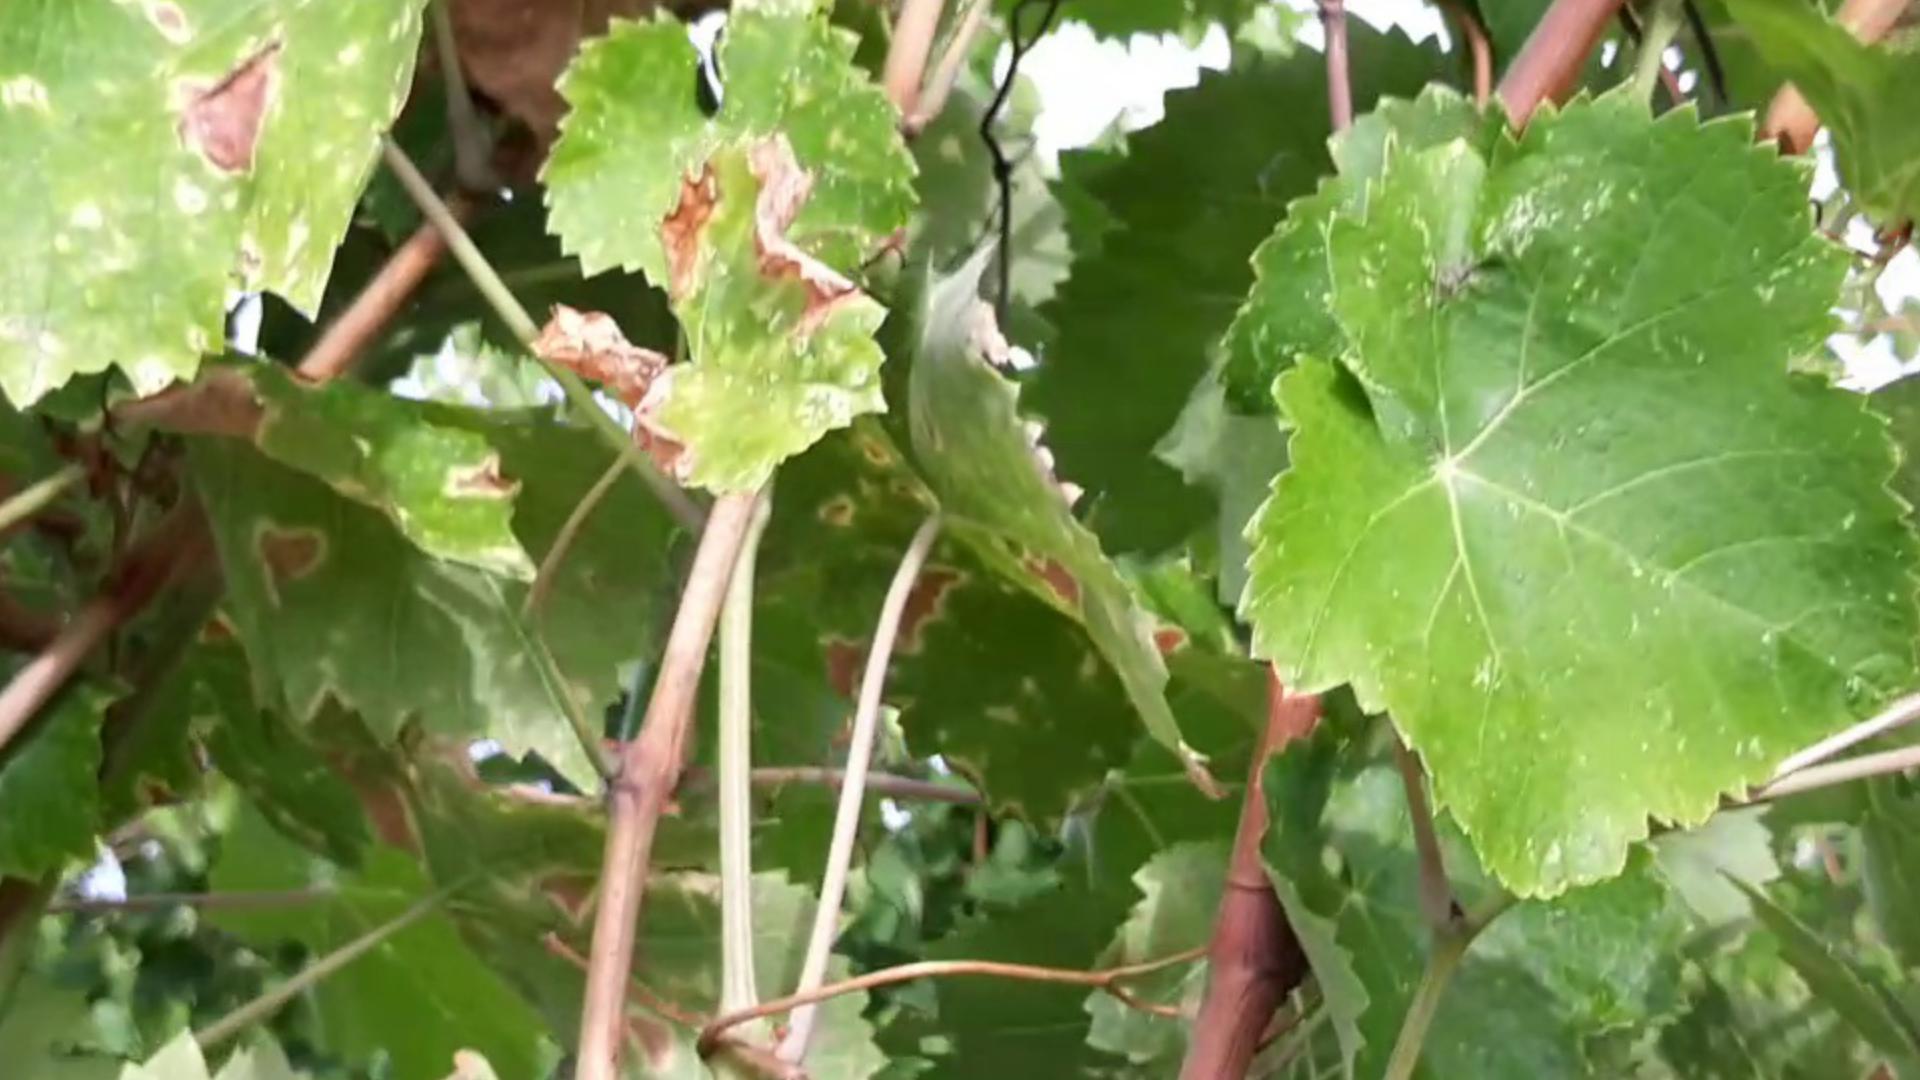
Label: esca